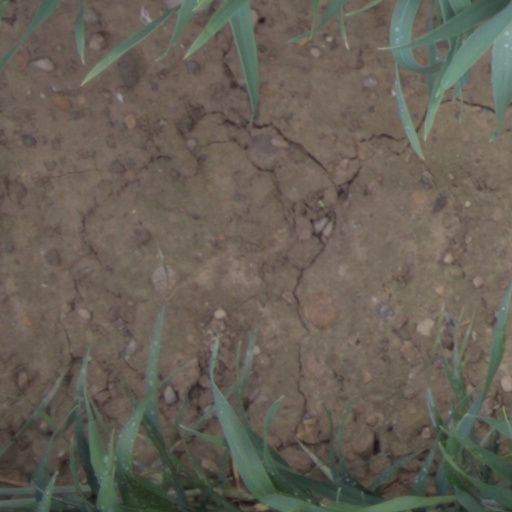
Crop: wheat